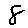
Label: 8